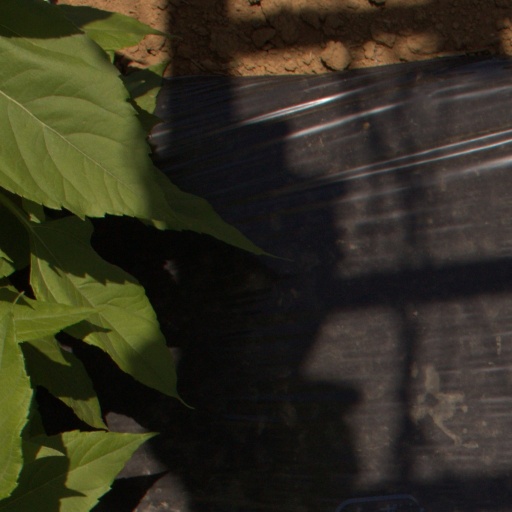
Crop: Jerusalem artichoke